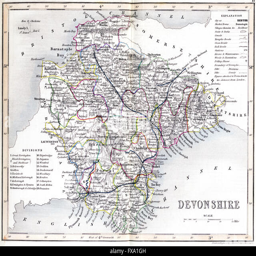
an old coloured map scanned at high resolution from a book printed .